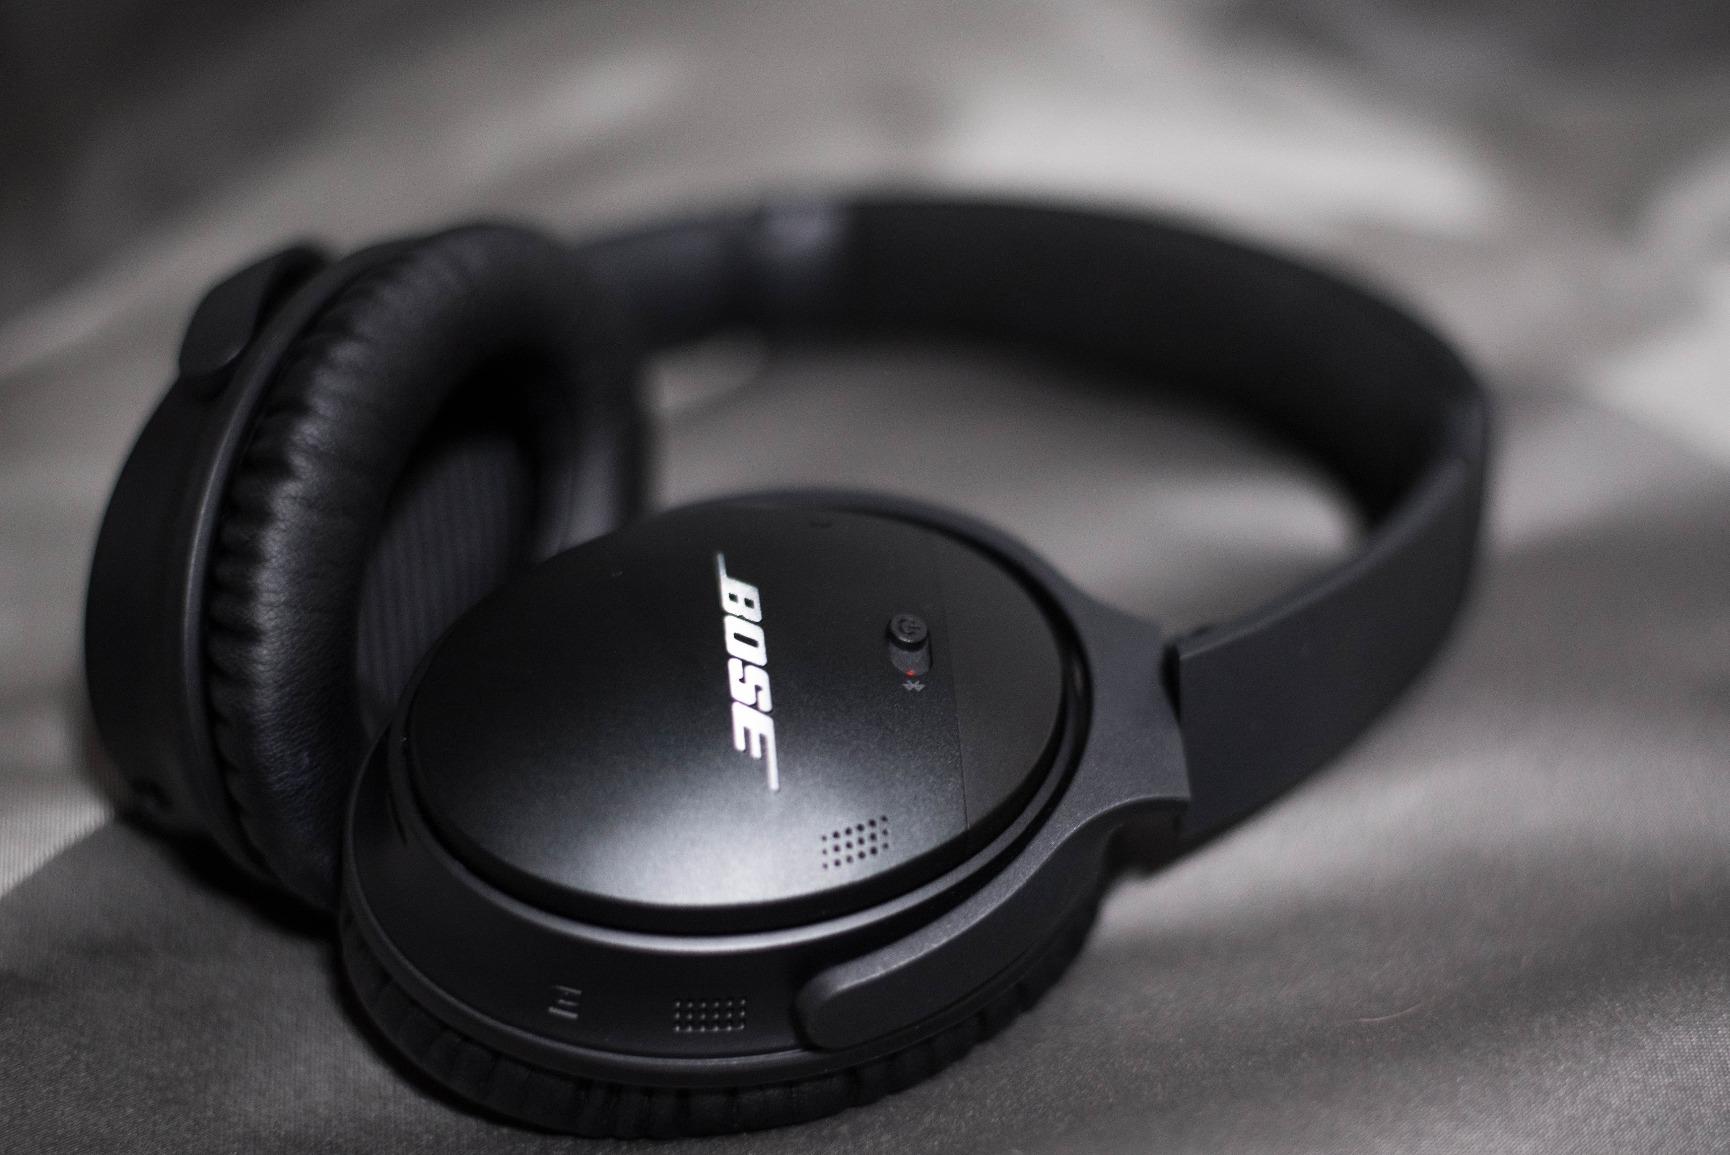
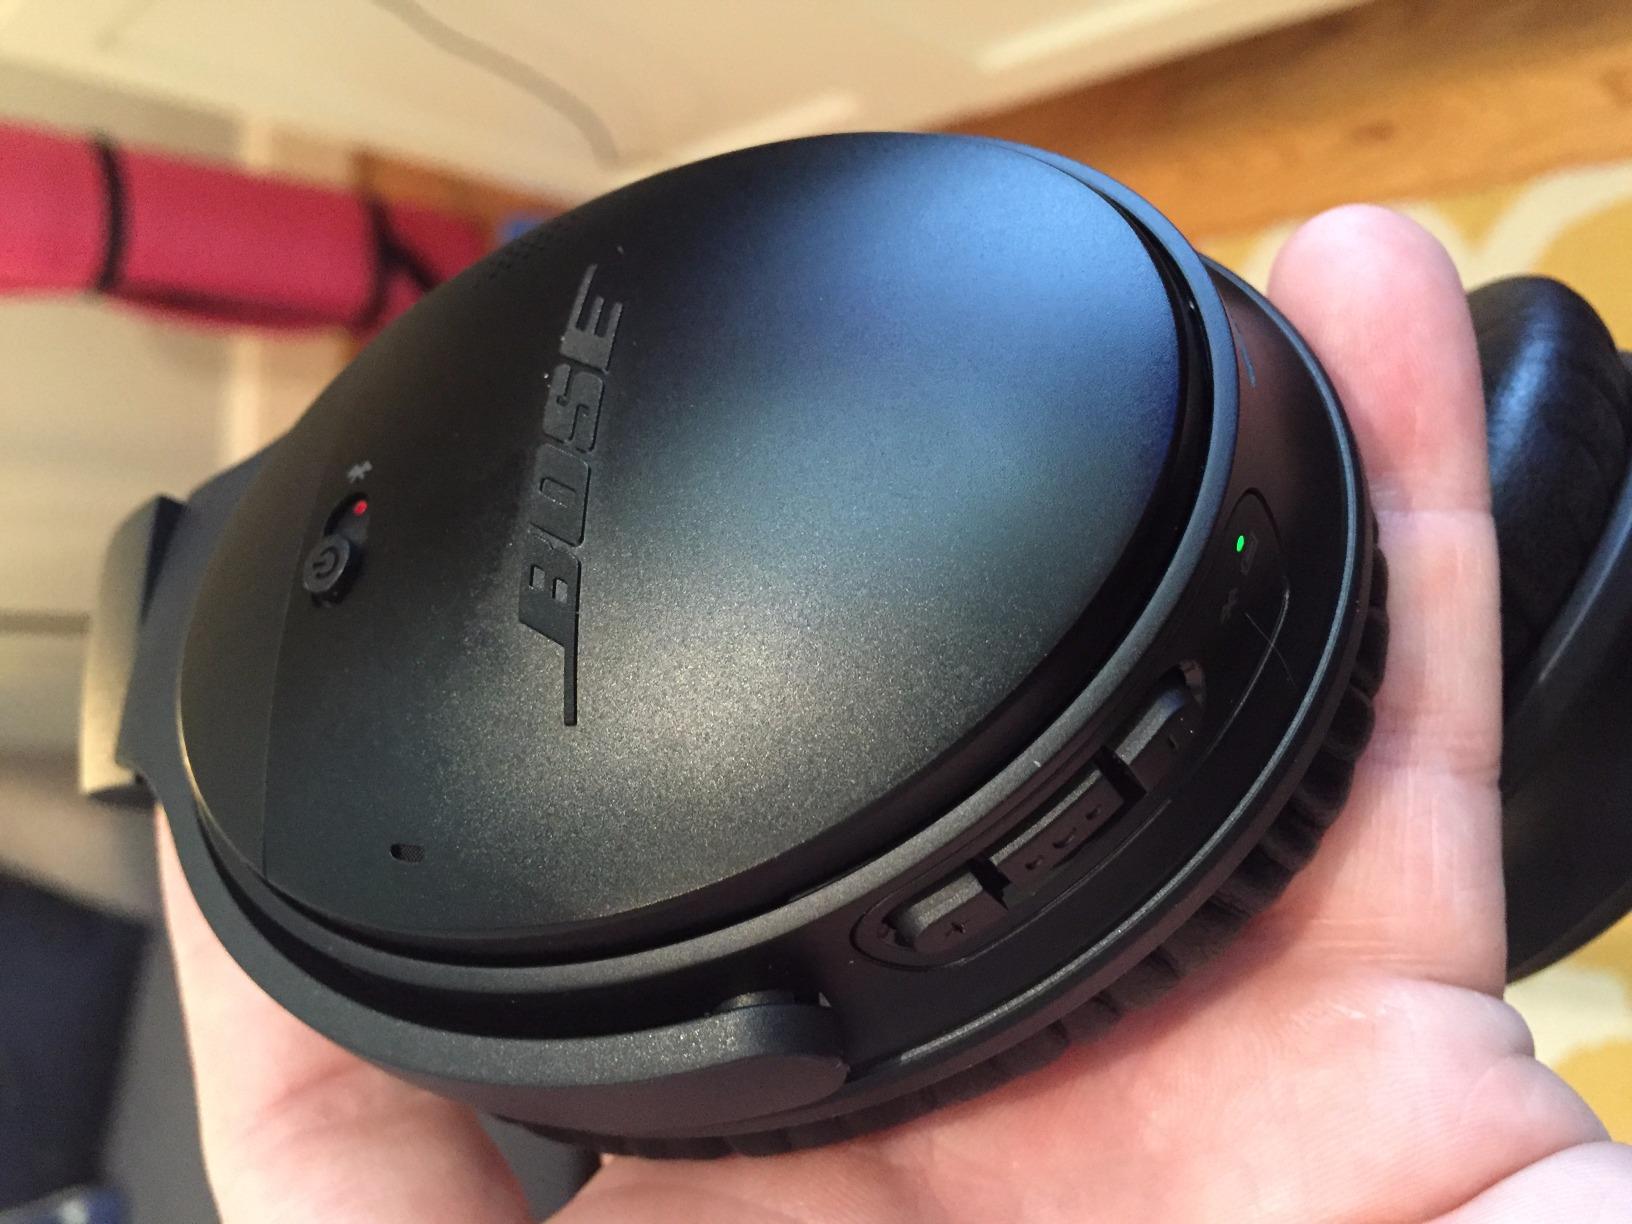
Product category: headphones
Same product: yes